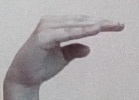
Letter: jeem